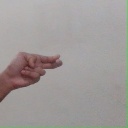
अक्षर: ह